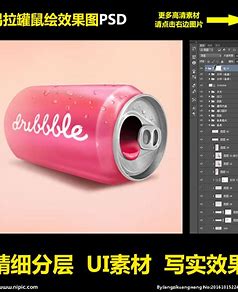
Label: metal